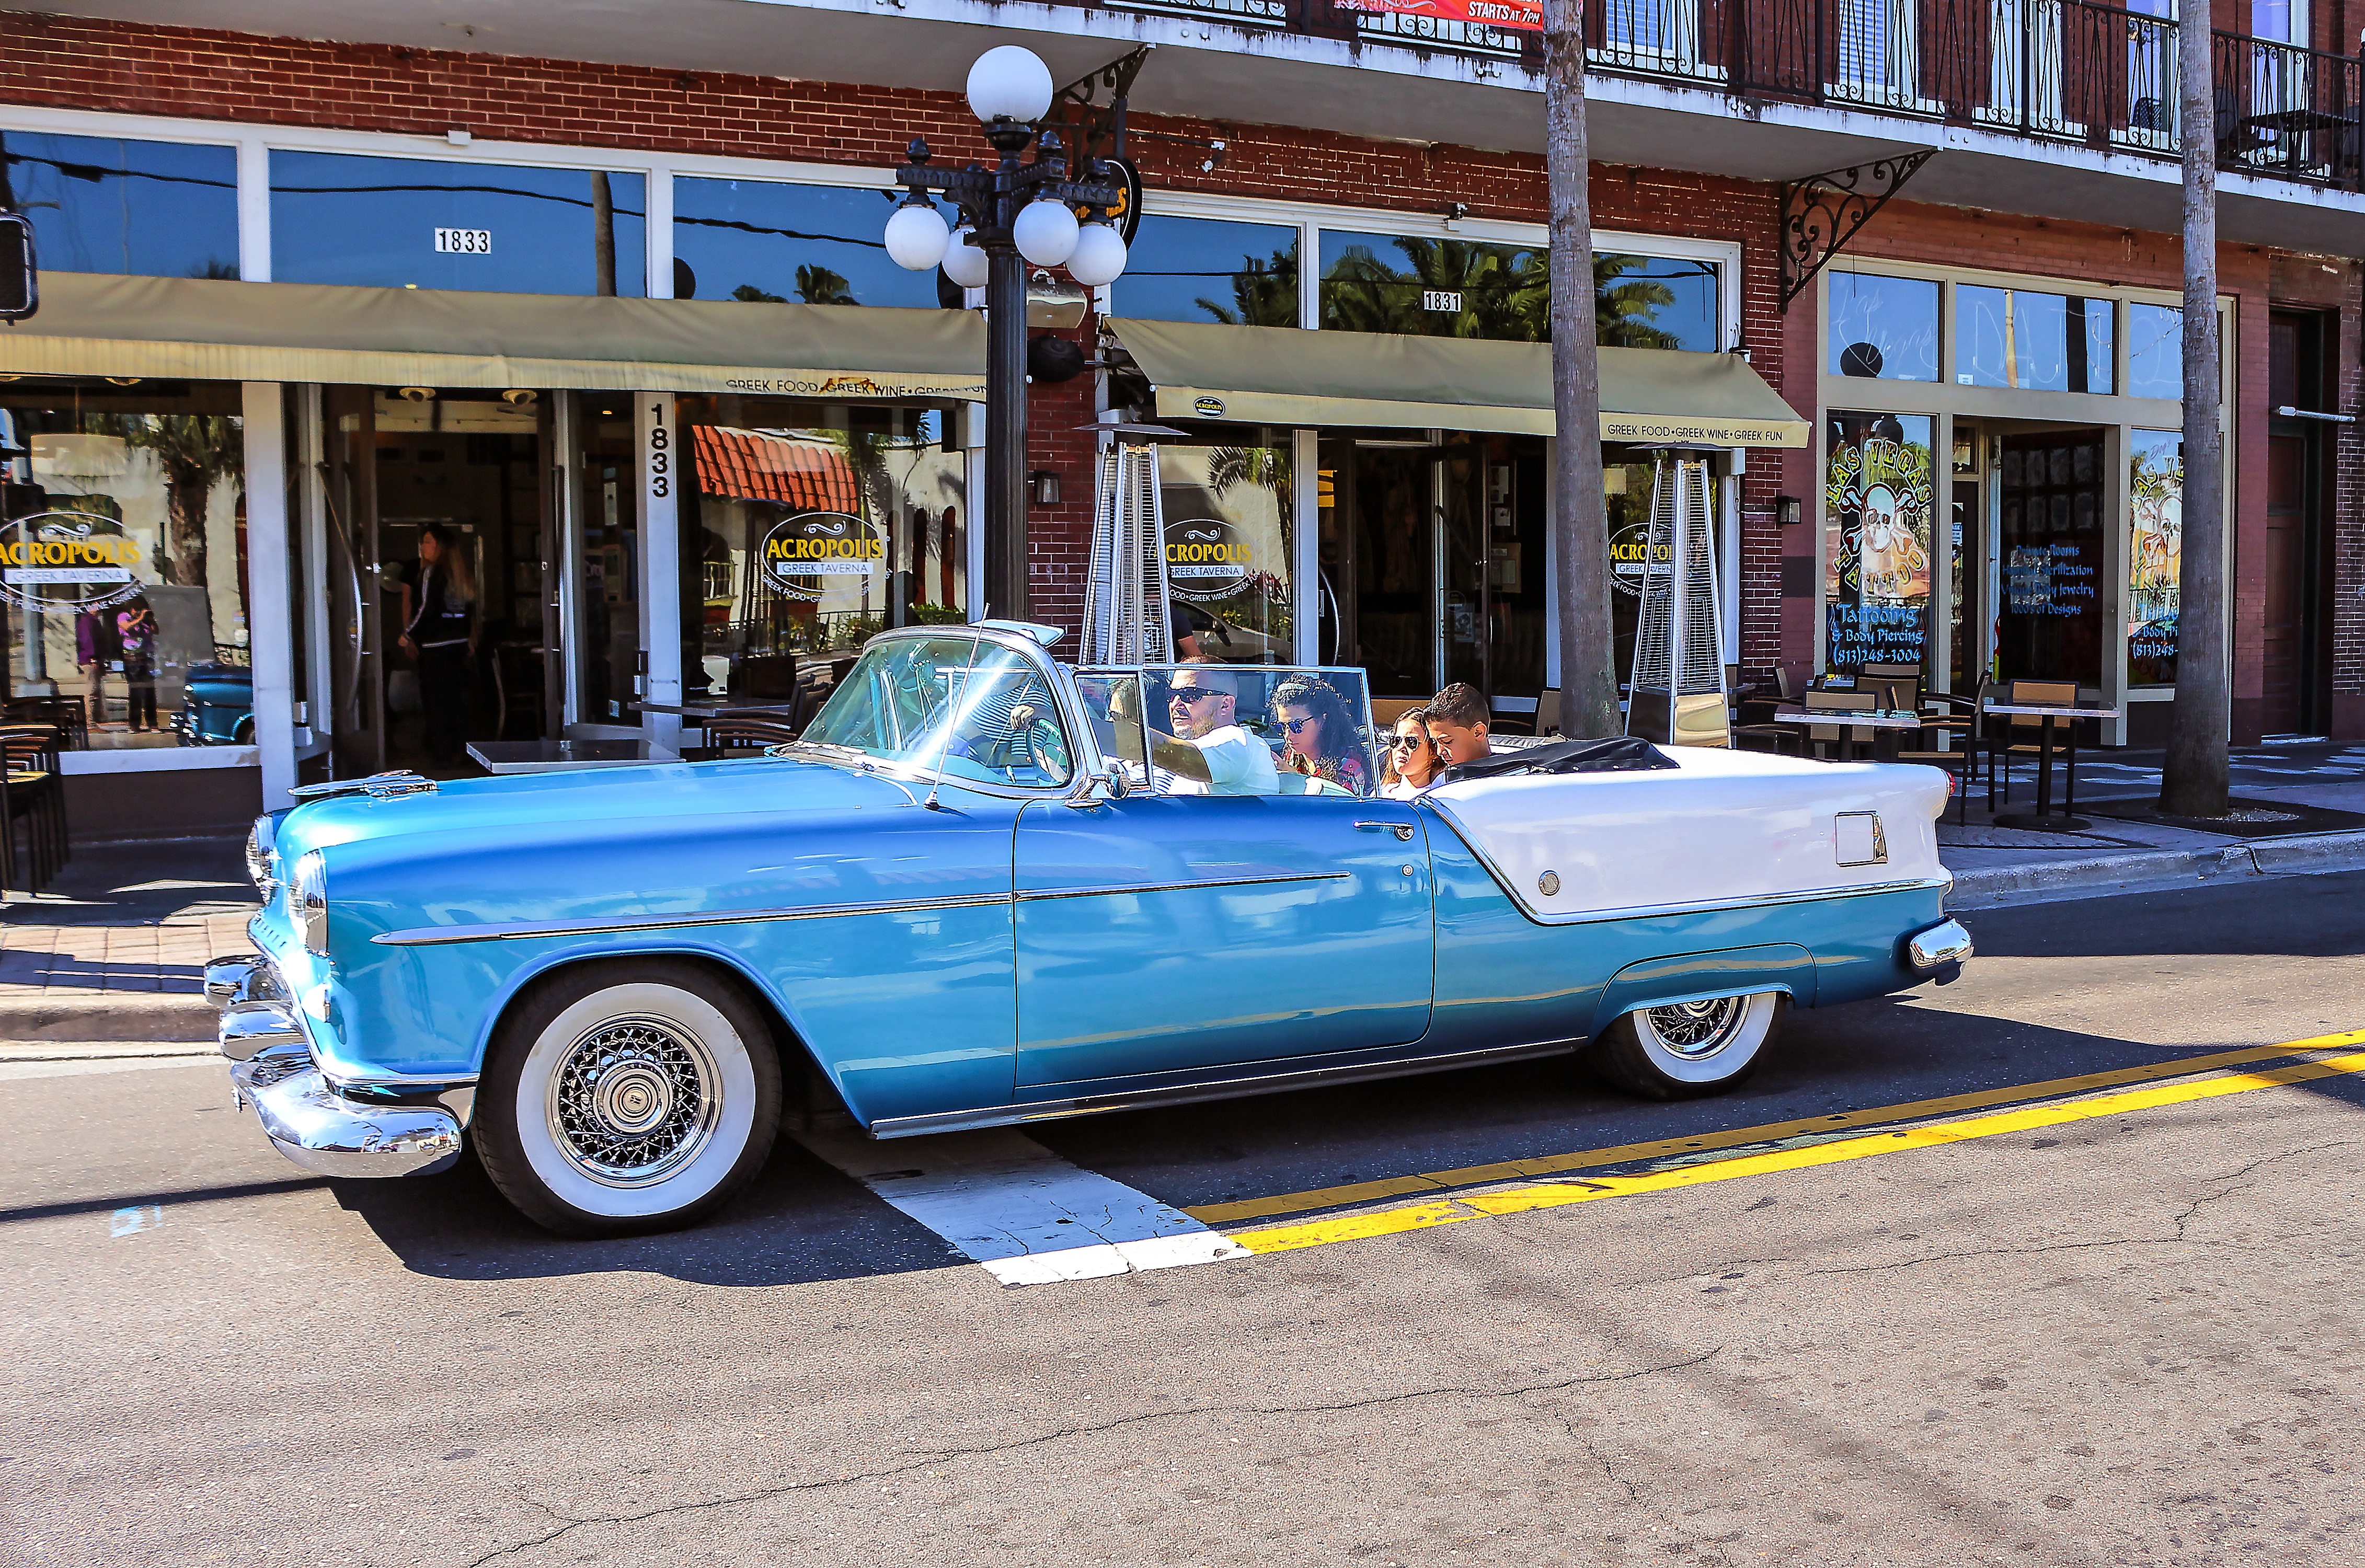
car, transport, vehicle, motor vehicle, vintage car, sedan, classic, convertible, antique car, hot rod, land vehicle, automobile make, automotive exterior, luxury vehicle, full size car